Ballarat

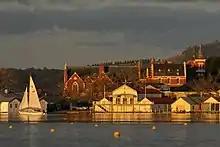
Lake Wendouree hosted the rowing and canoeing events for the 1956 Summer Olympics.

Ballarat has a lively and well-established theatrical community, with several local ensembles as well as a number of large performing arts venues. Major performing arts venues include the 800-capacity Her Majesty's Theatre, the 857 seat Wendouree Centre for Performing Arts and the Loreto Abbey Theatre in the Mary's Mount Centre which is part of Loreto College a Roman Catholic girls school with 500 seats. Ballarat also hosts the smaller 90 seat Post Office Box Theatre which is also used by Federation University's Performing Arts Academy program.